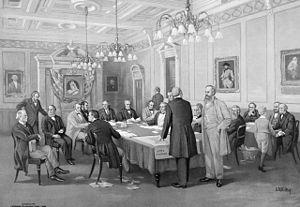
Les Pères de la Confédération à la Conférence de Londres, 1866. © Rogers Cantel. Reproduction autorisée par Rogers Communications Inc. Source
La Conférence de Londres fut tenue au Royaume-Uni en décembre 1866 et fut la dernière d'une série de conférences qui ont mené à la confédération canadienne en 1867.